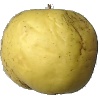
Label: Apple Golden 1